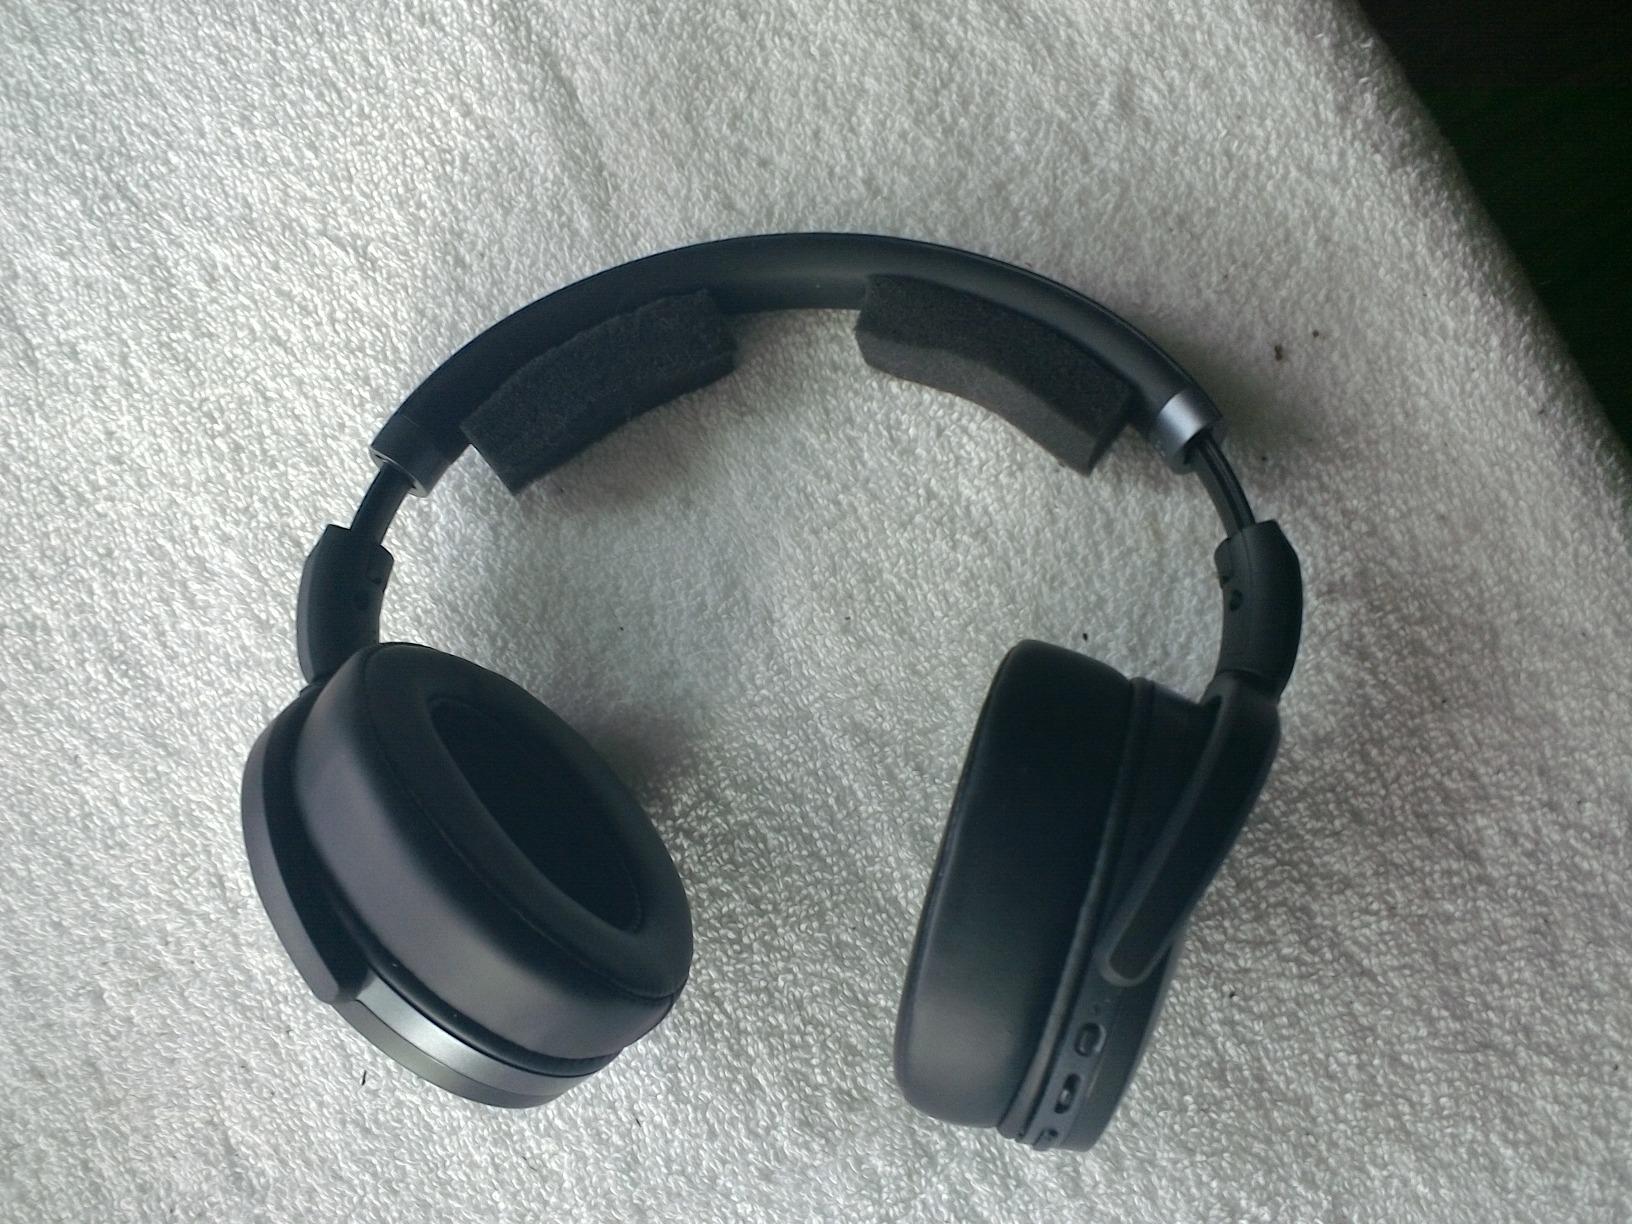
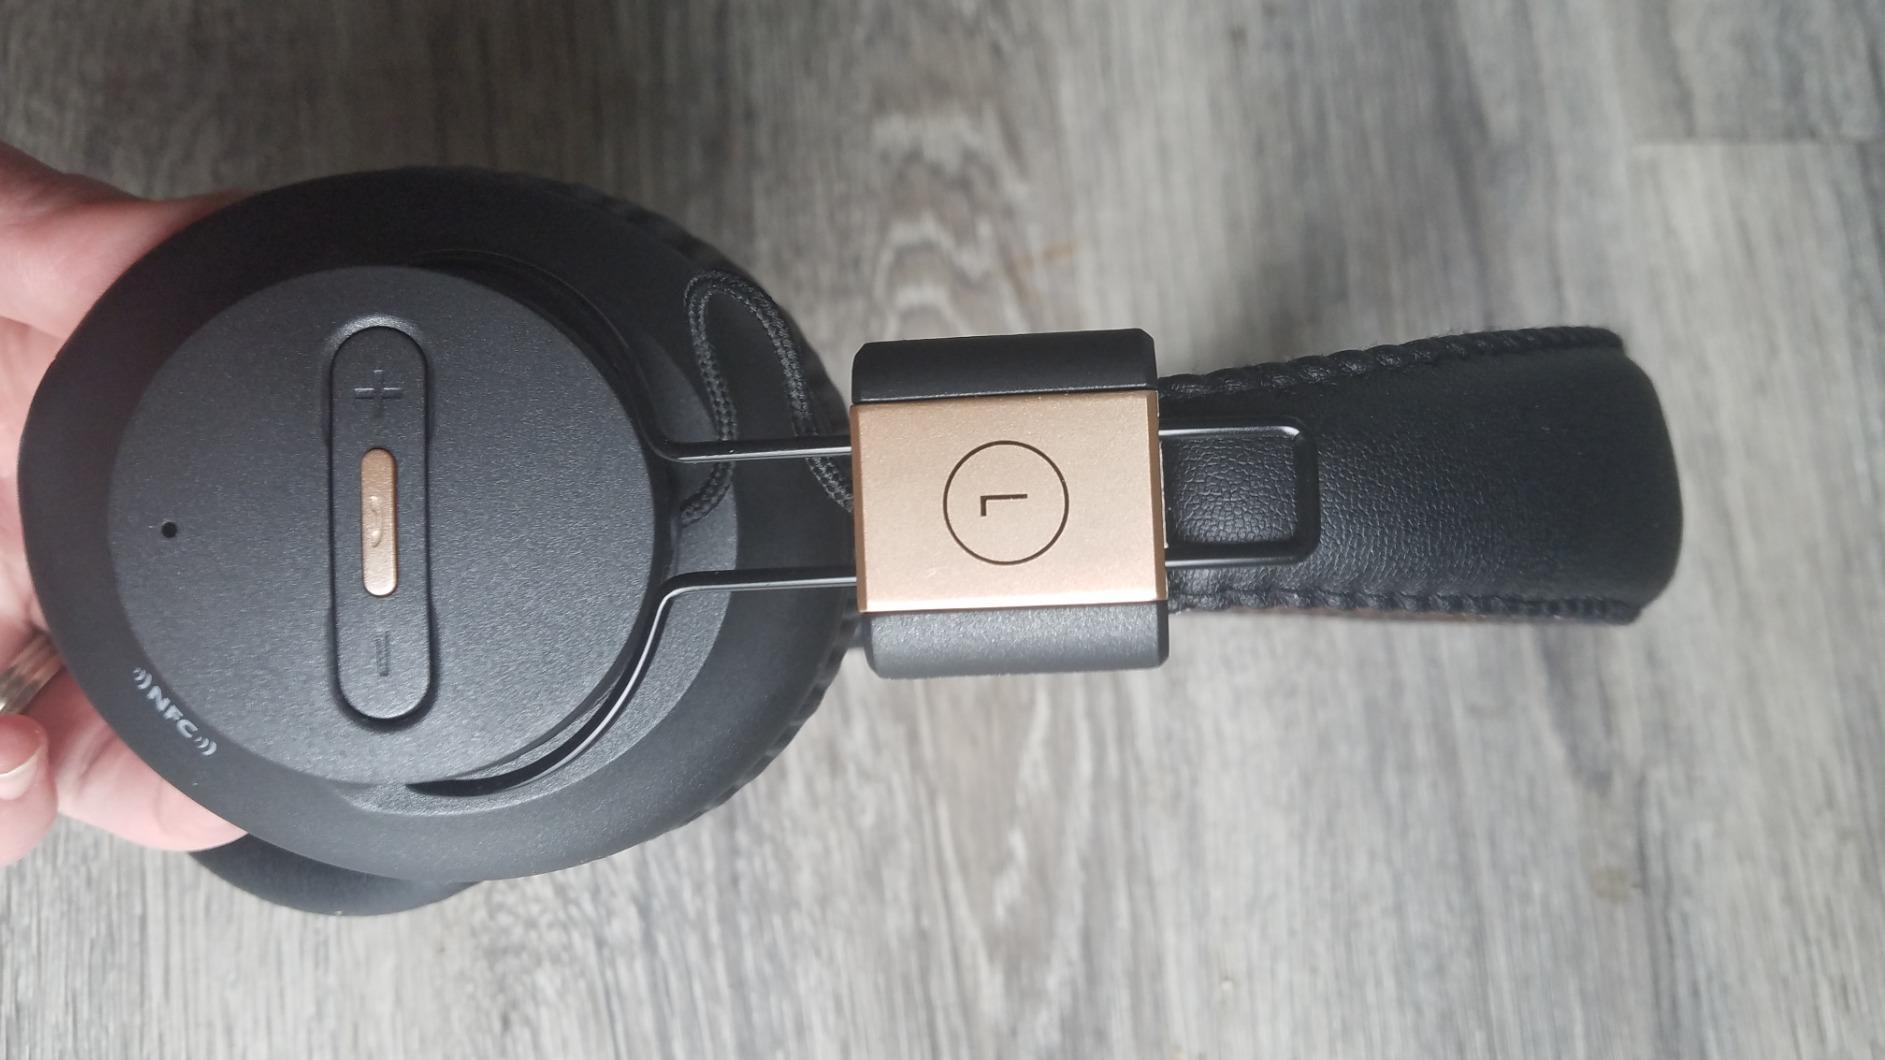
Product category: headphones
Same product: no